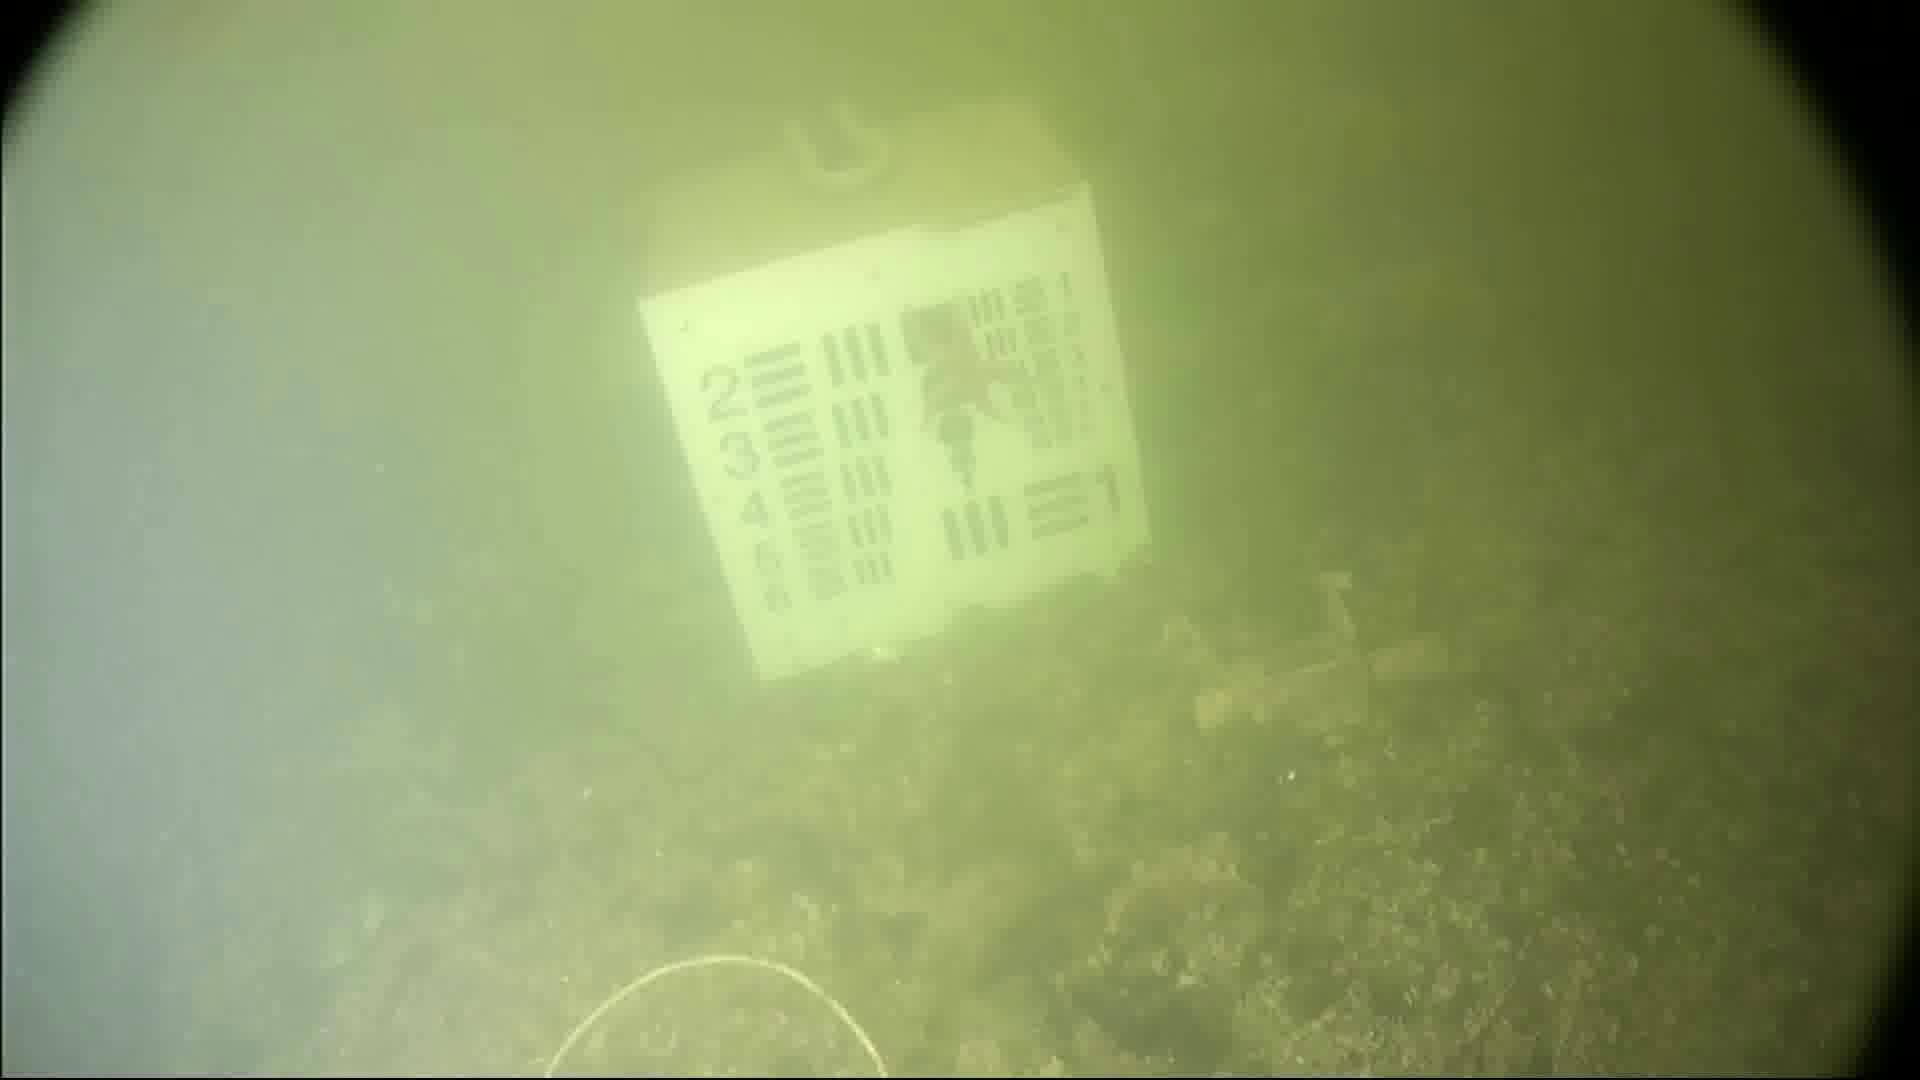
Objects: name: starfish